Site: brandenburg
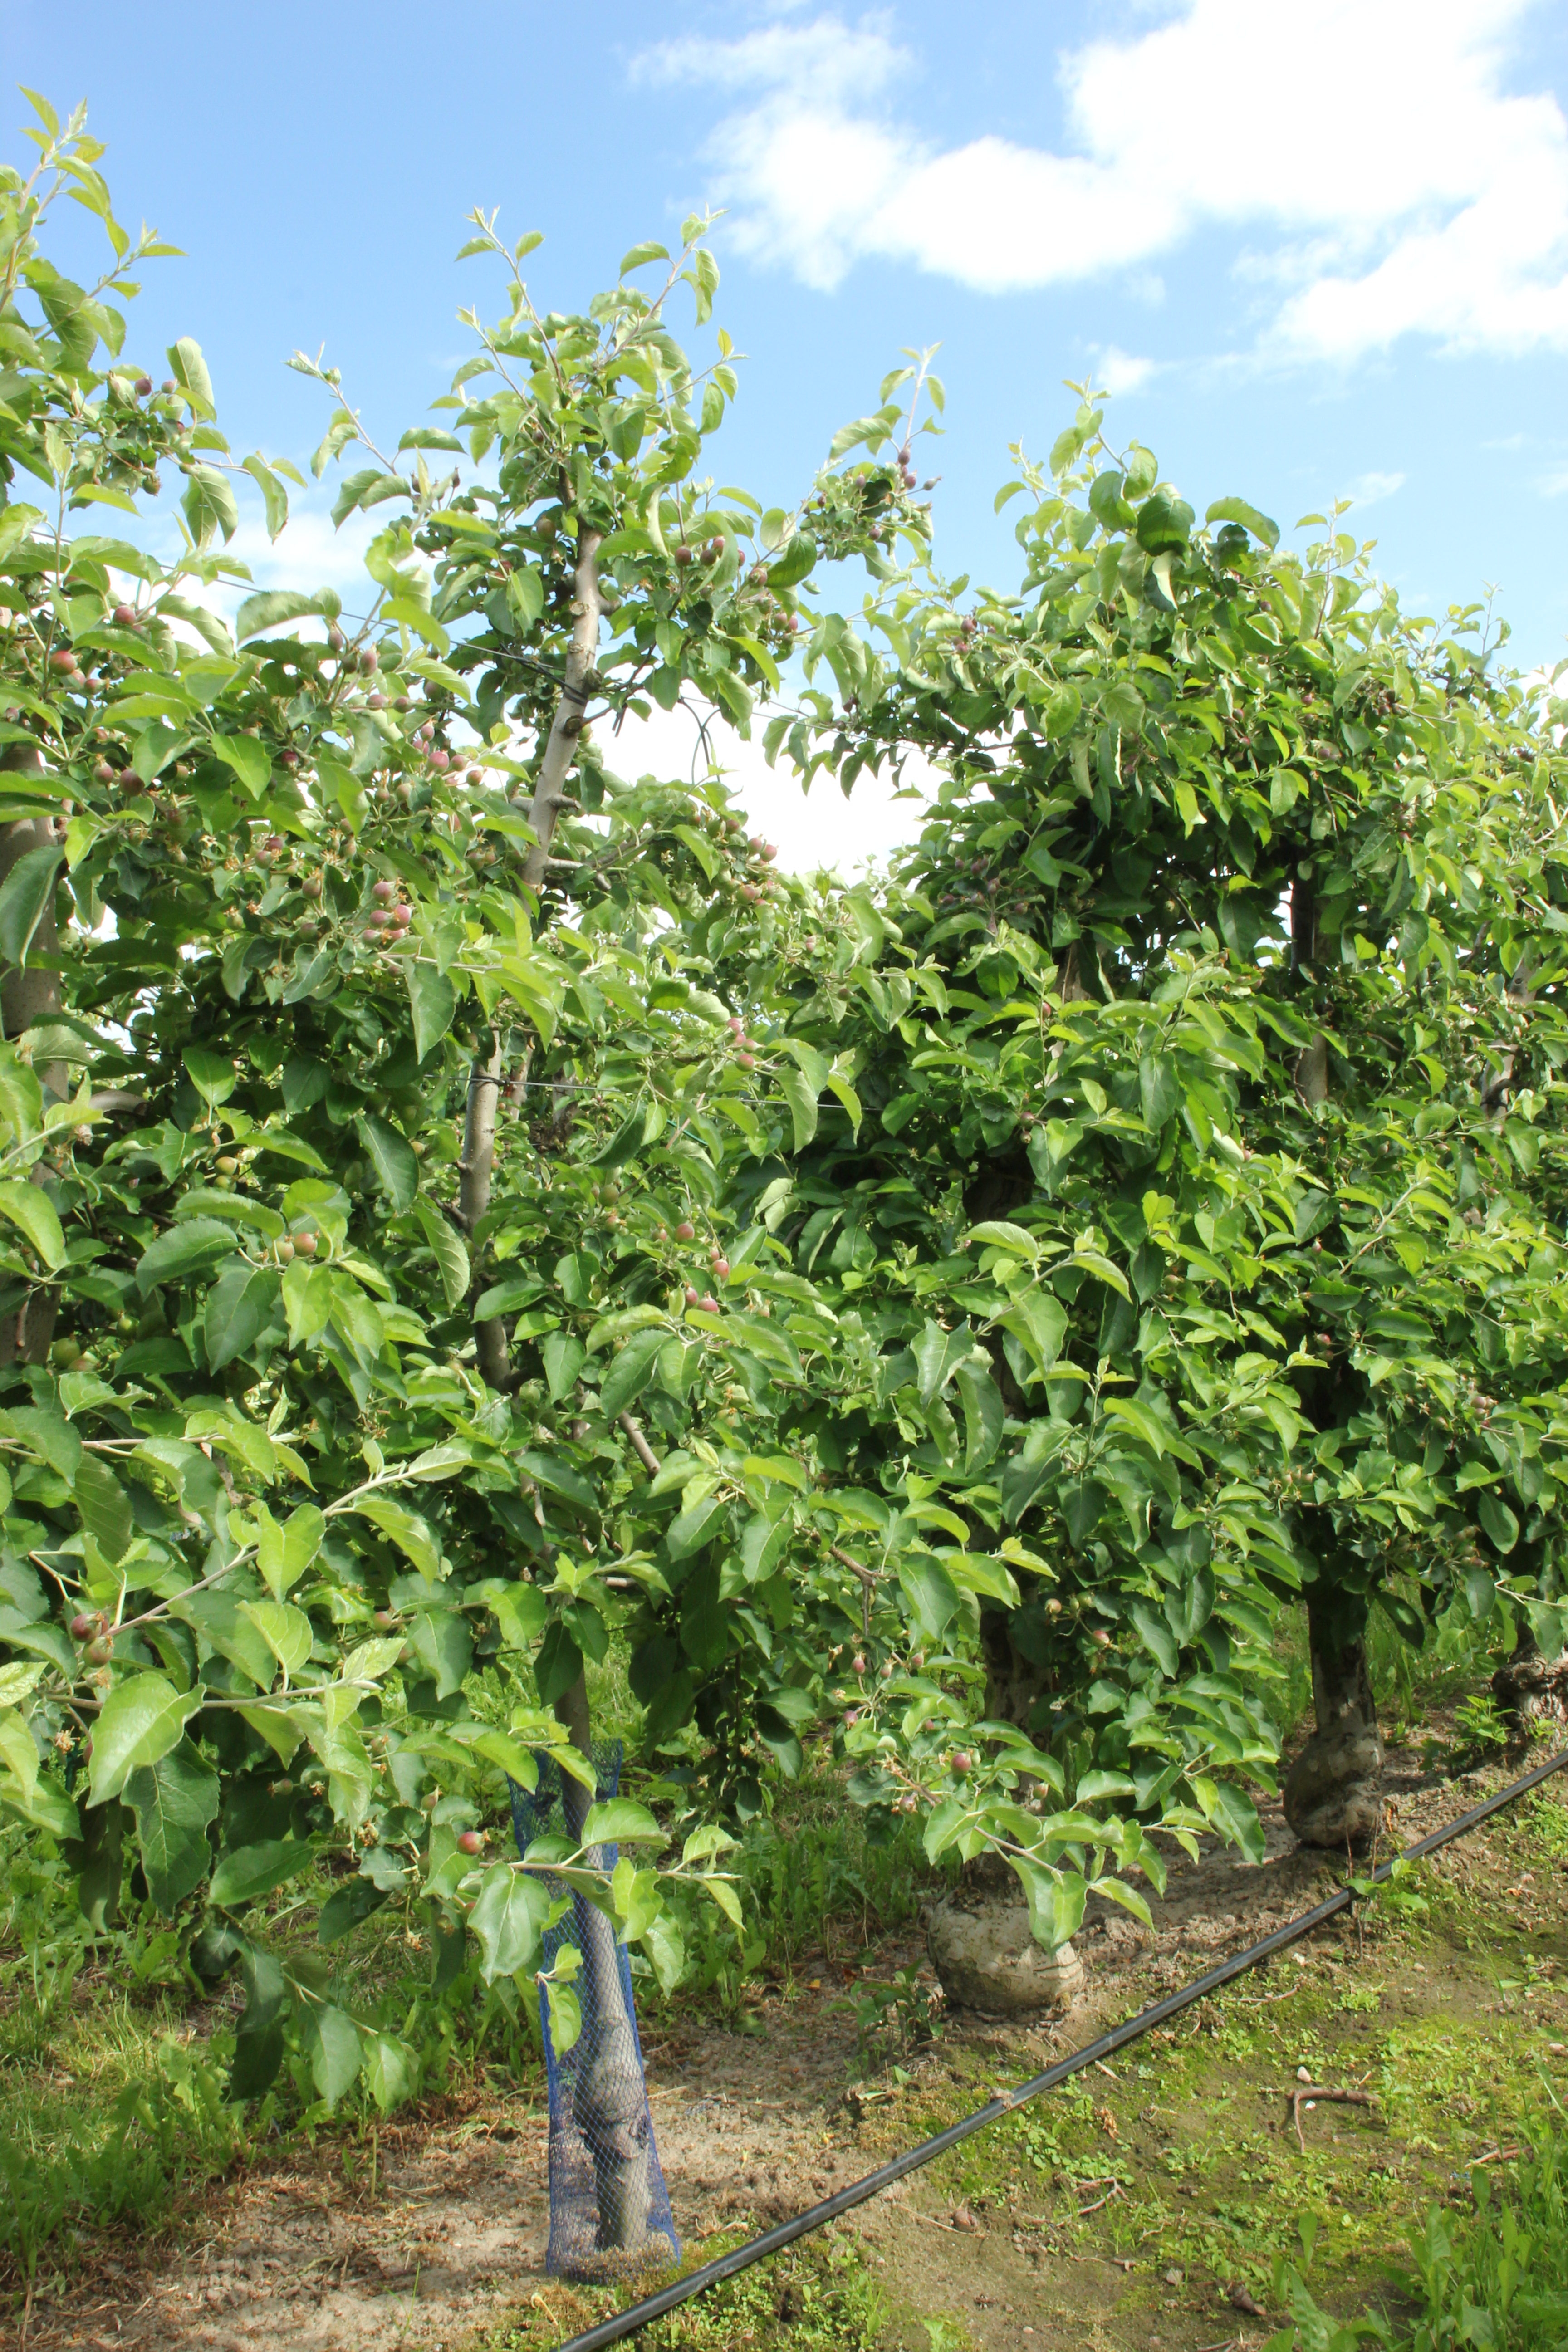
Growth stage (BBCH 72): Development of fruit